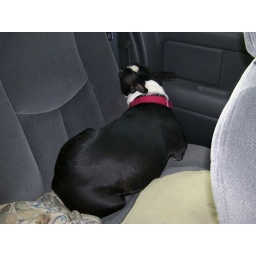
Amos (aka Moose) always finds the best places to sleep. This time he's wedged in the door of the truck